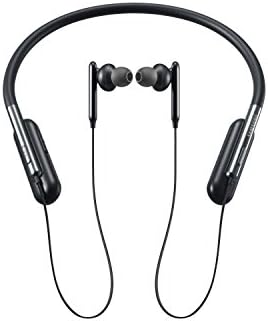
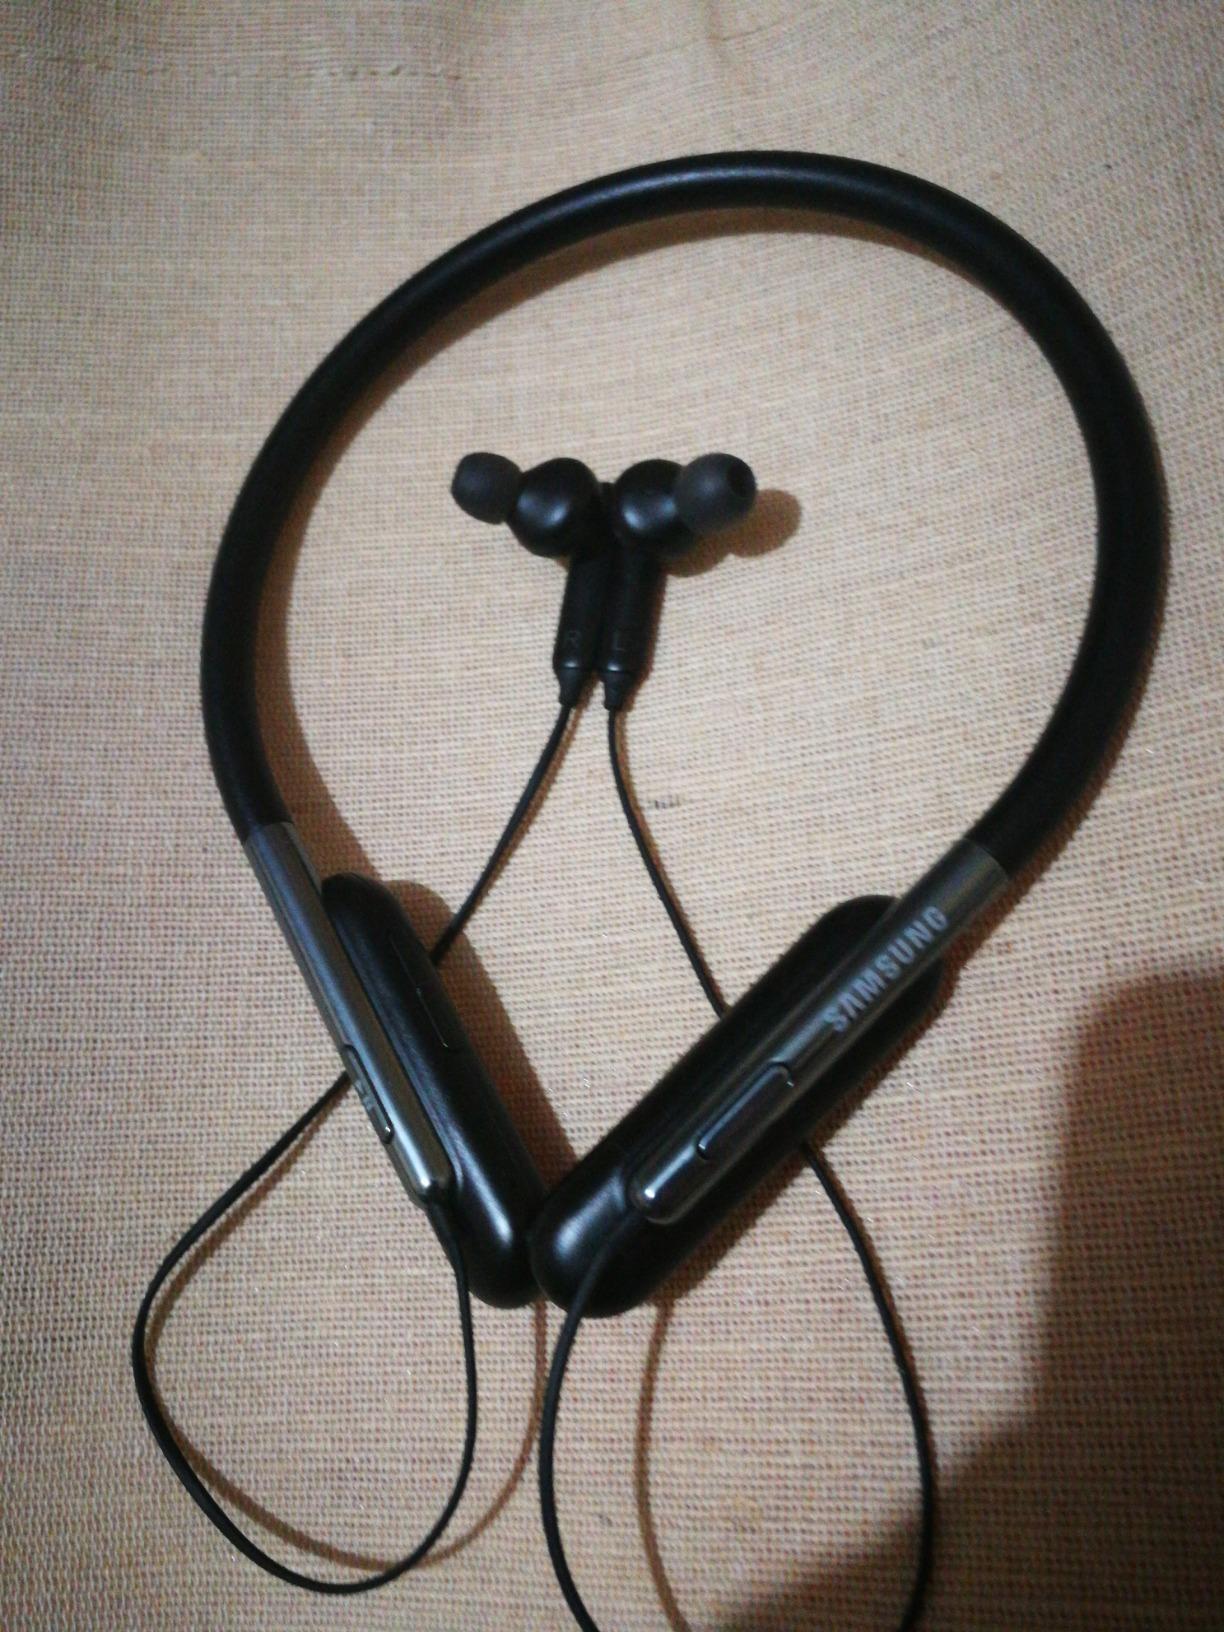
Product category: headphones
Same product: yes